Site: brandenburg
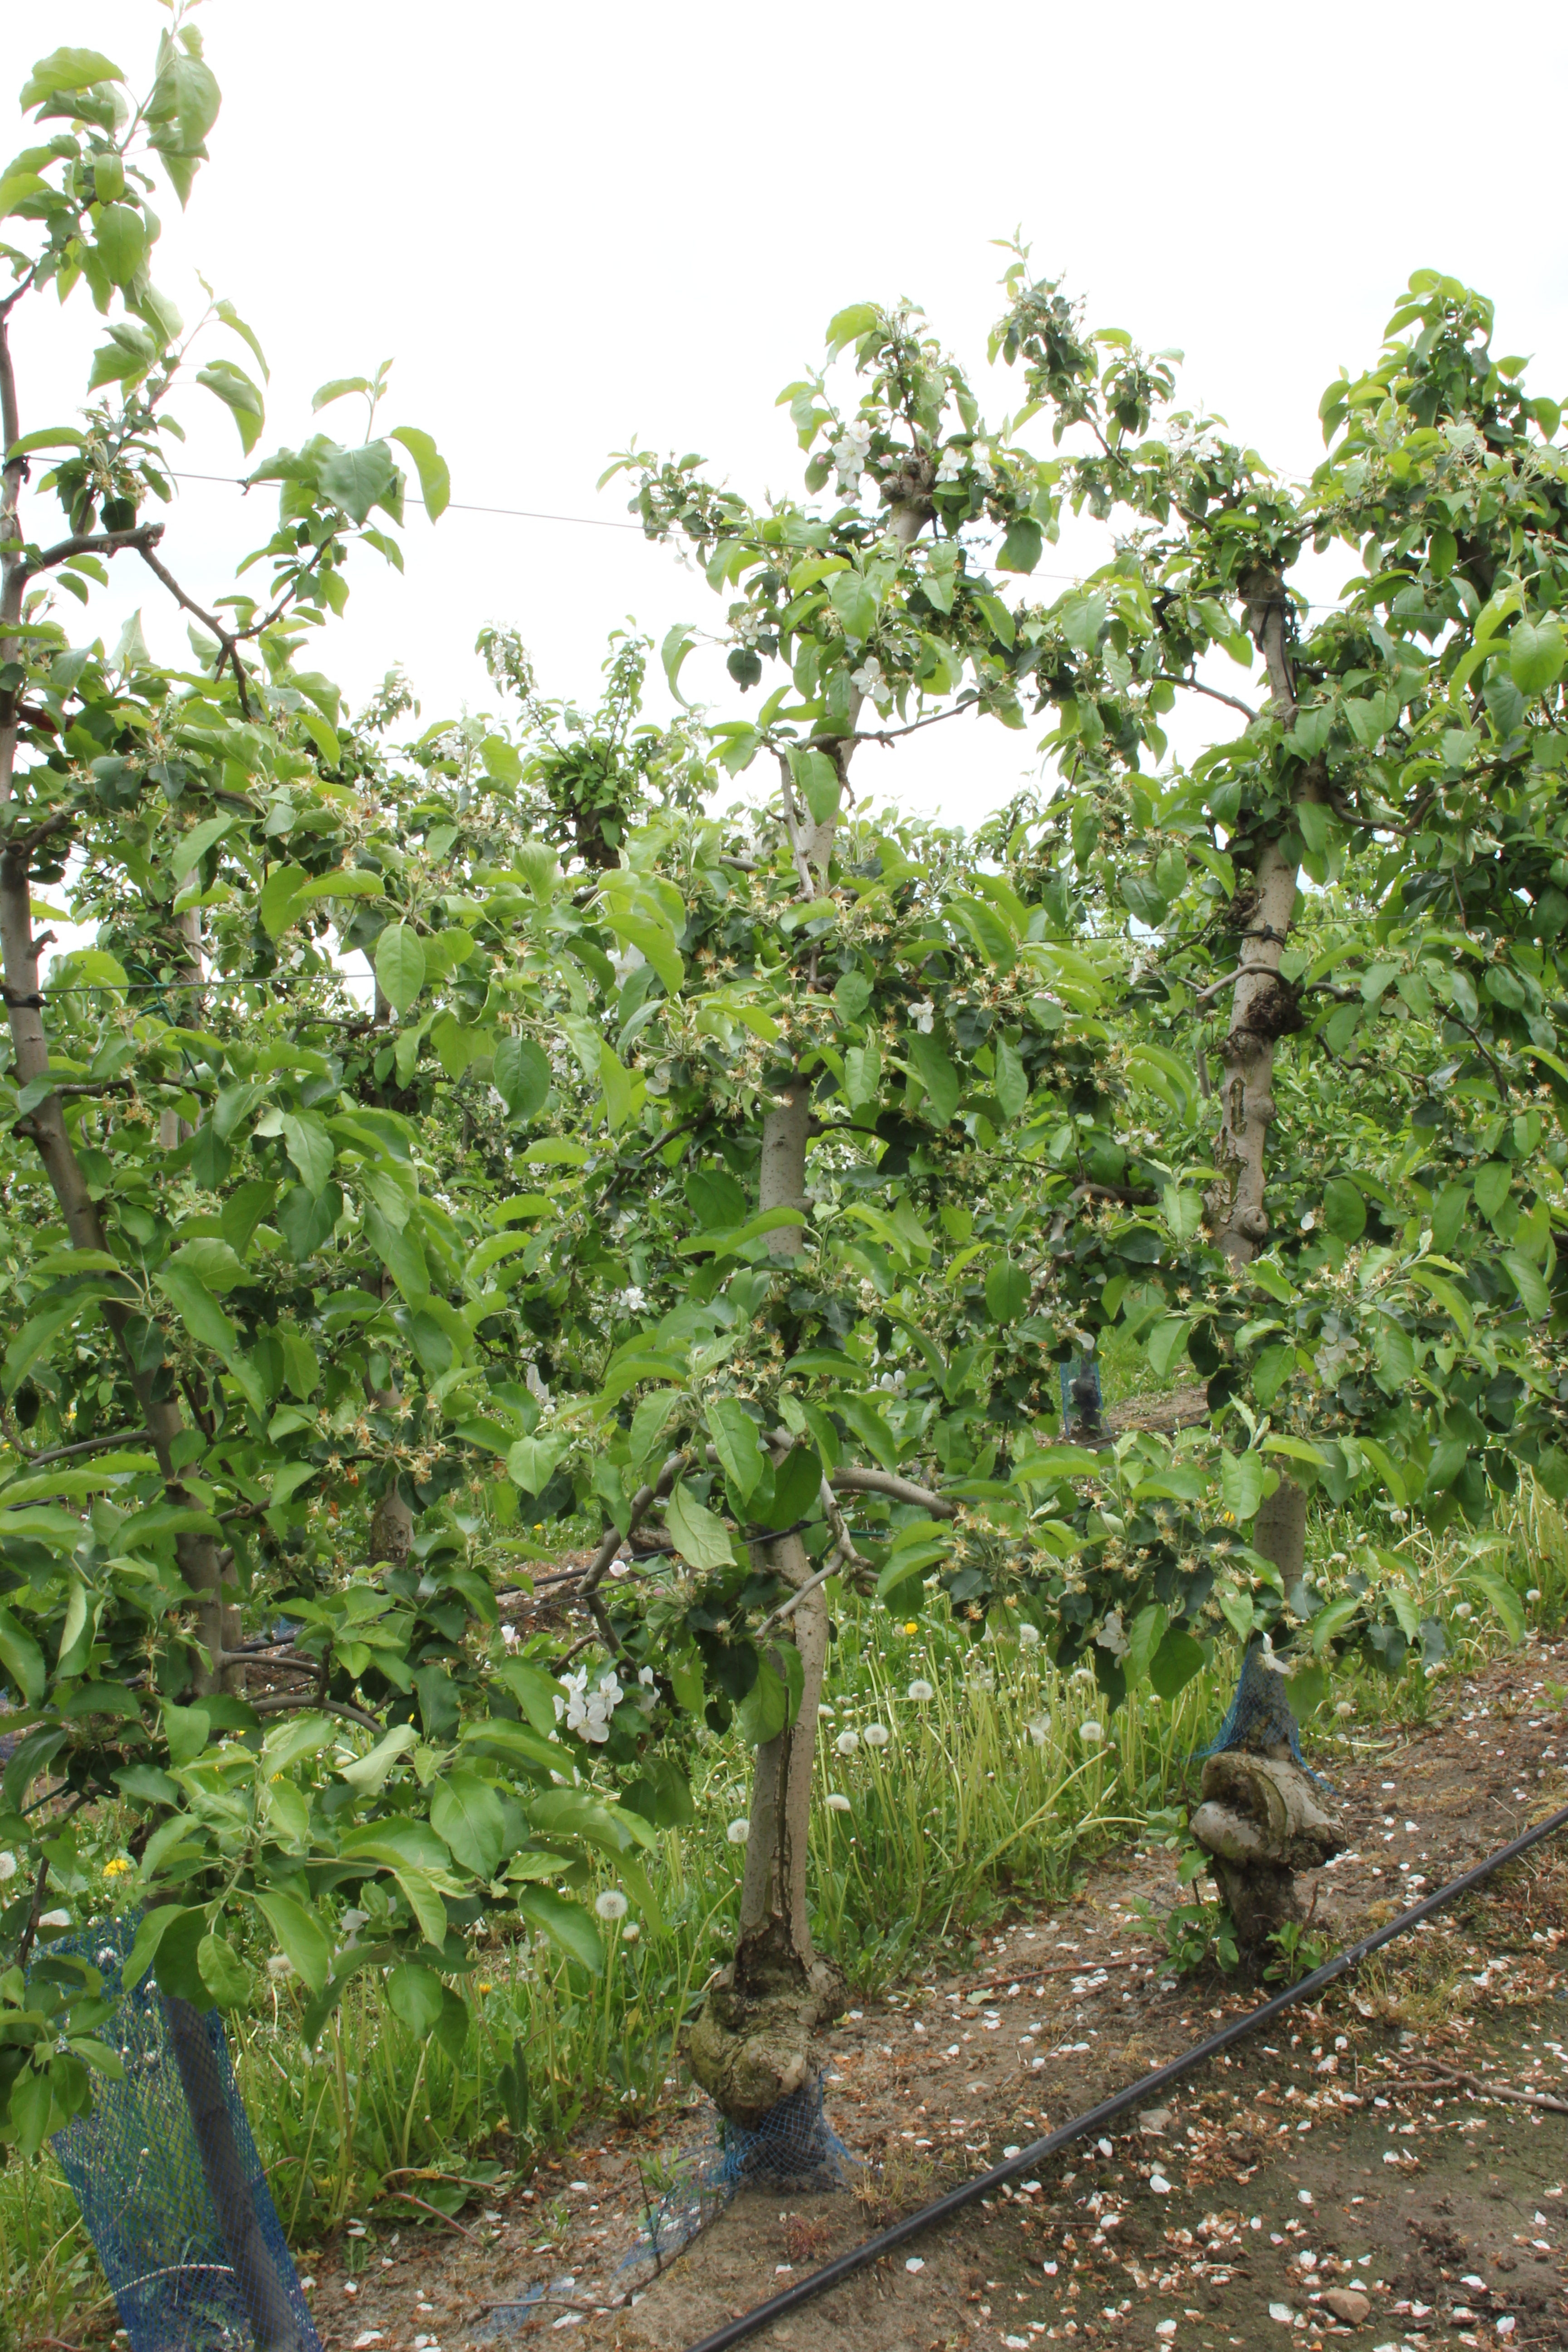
Growth stage (BBCH 67): Flowering